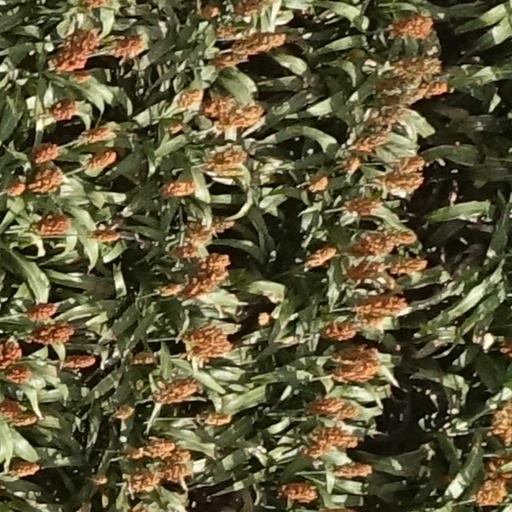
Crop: sorghum